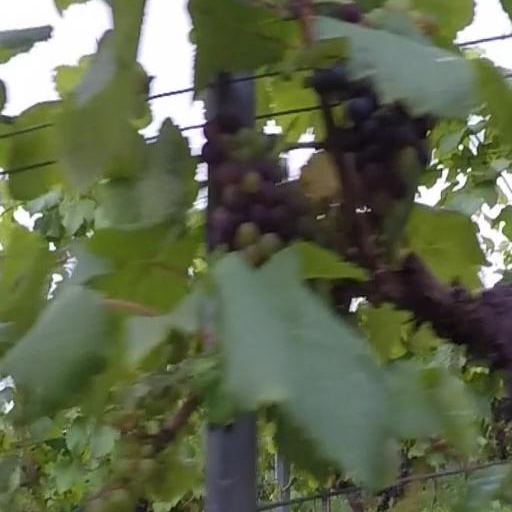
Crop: grape